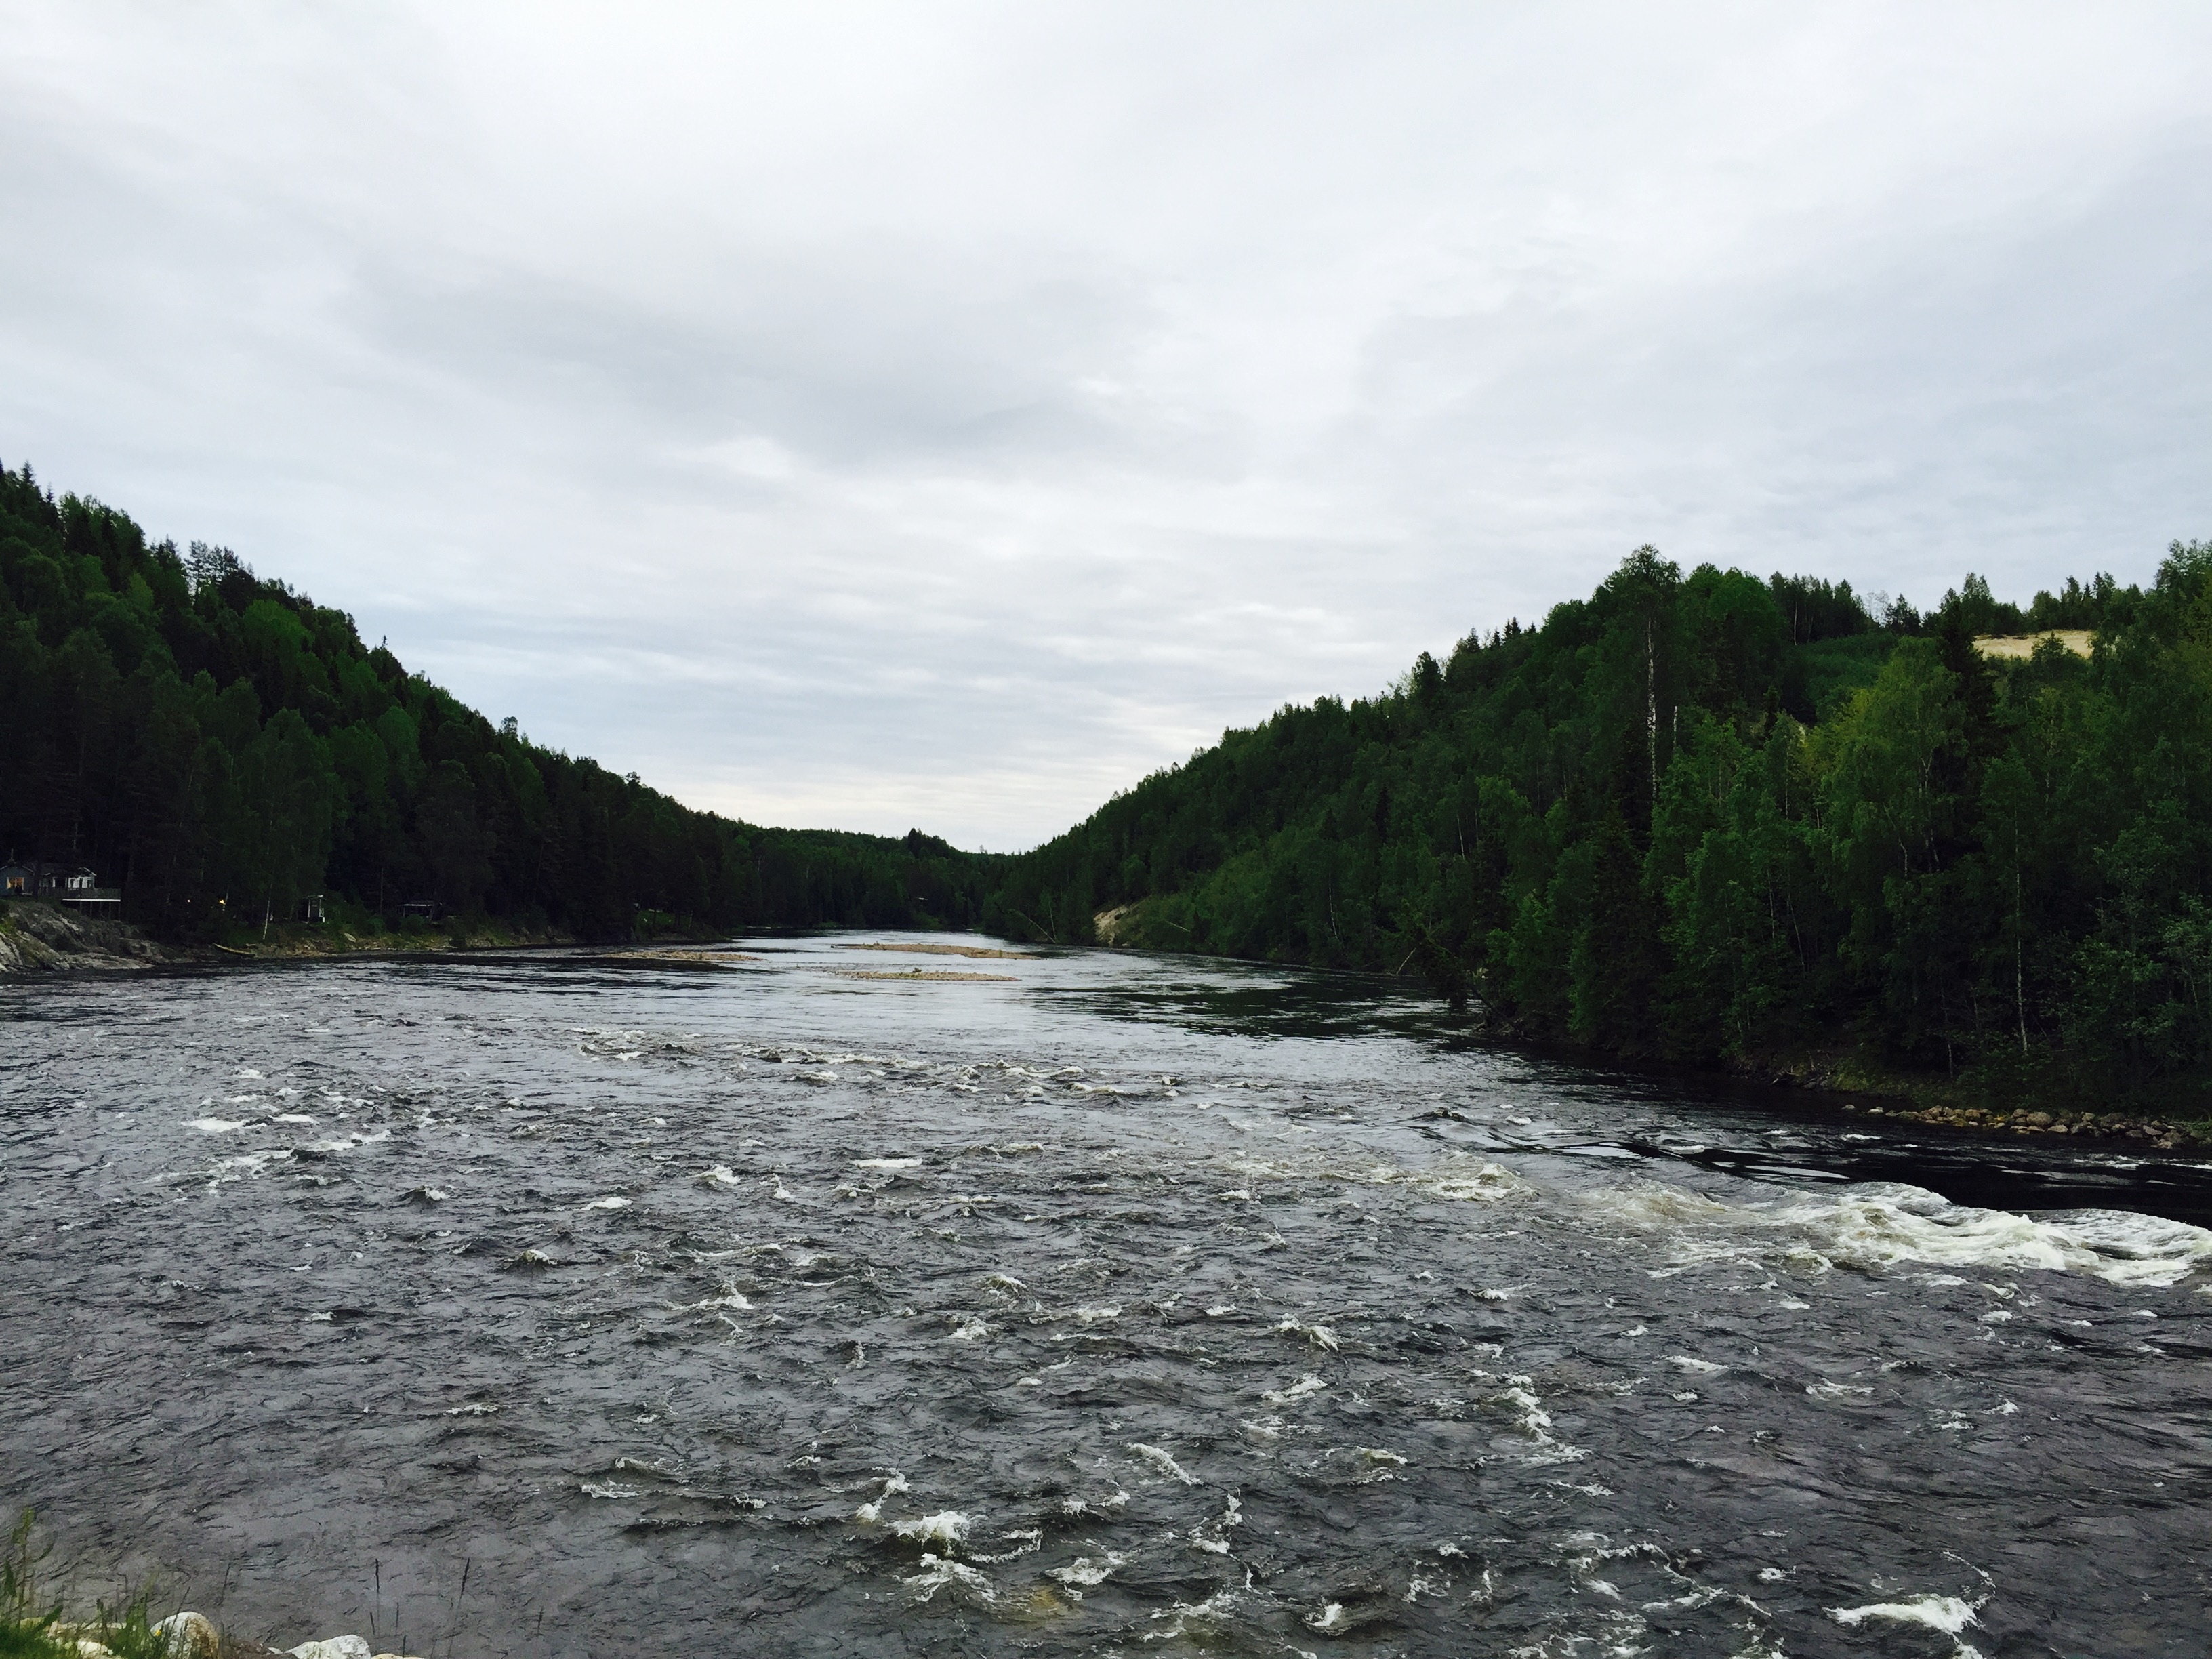
water, forest, mountain, lake, river, summer, stream, fishing, rapid, reservoir, body of water, loch, landform, fors, the water stream, geographical feature